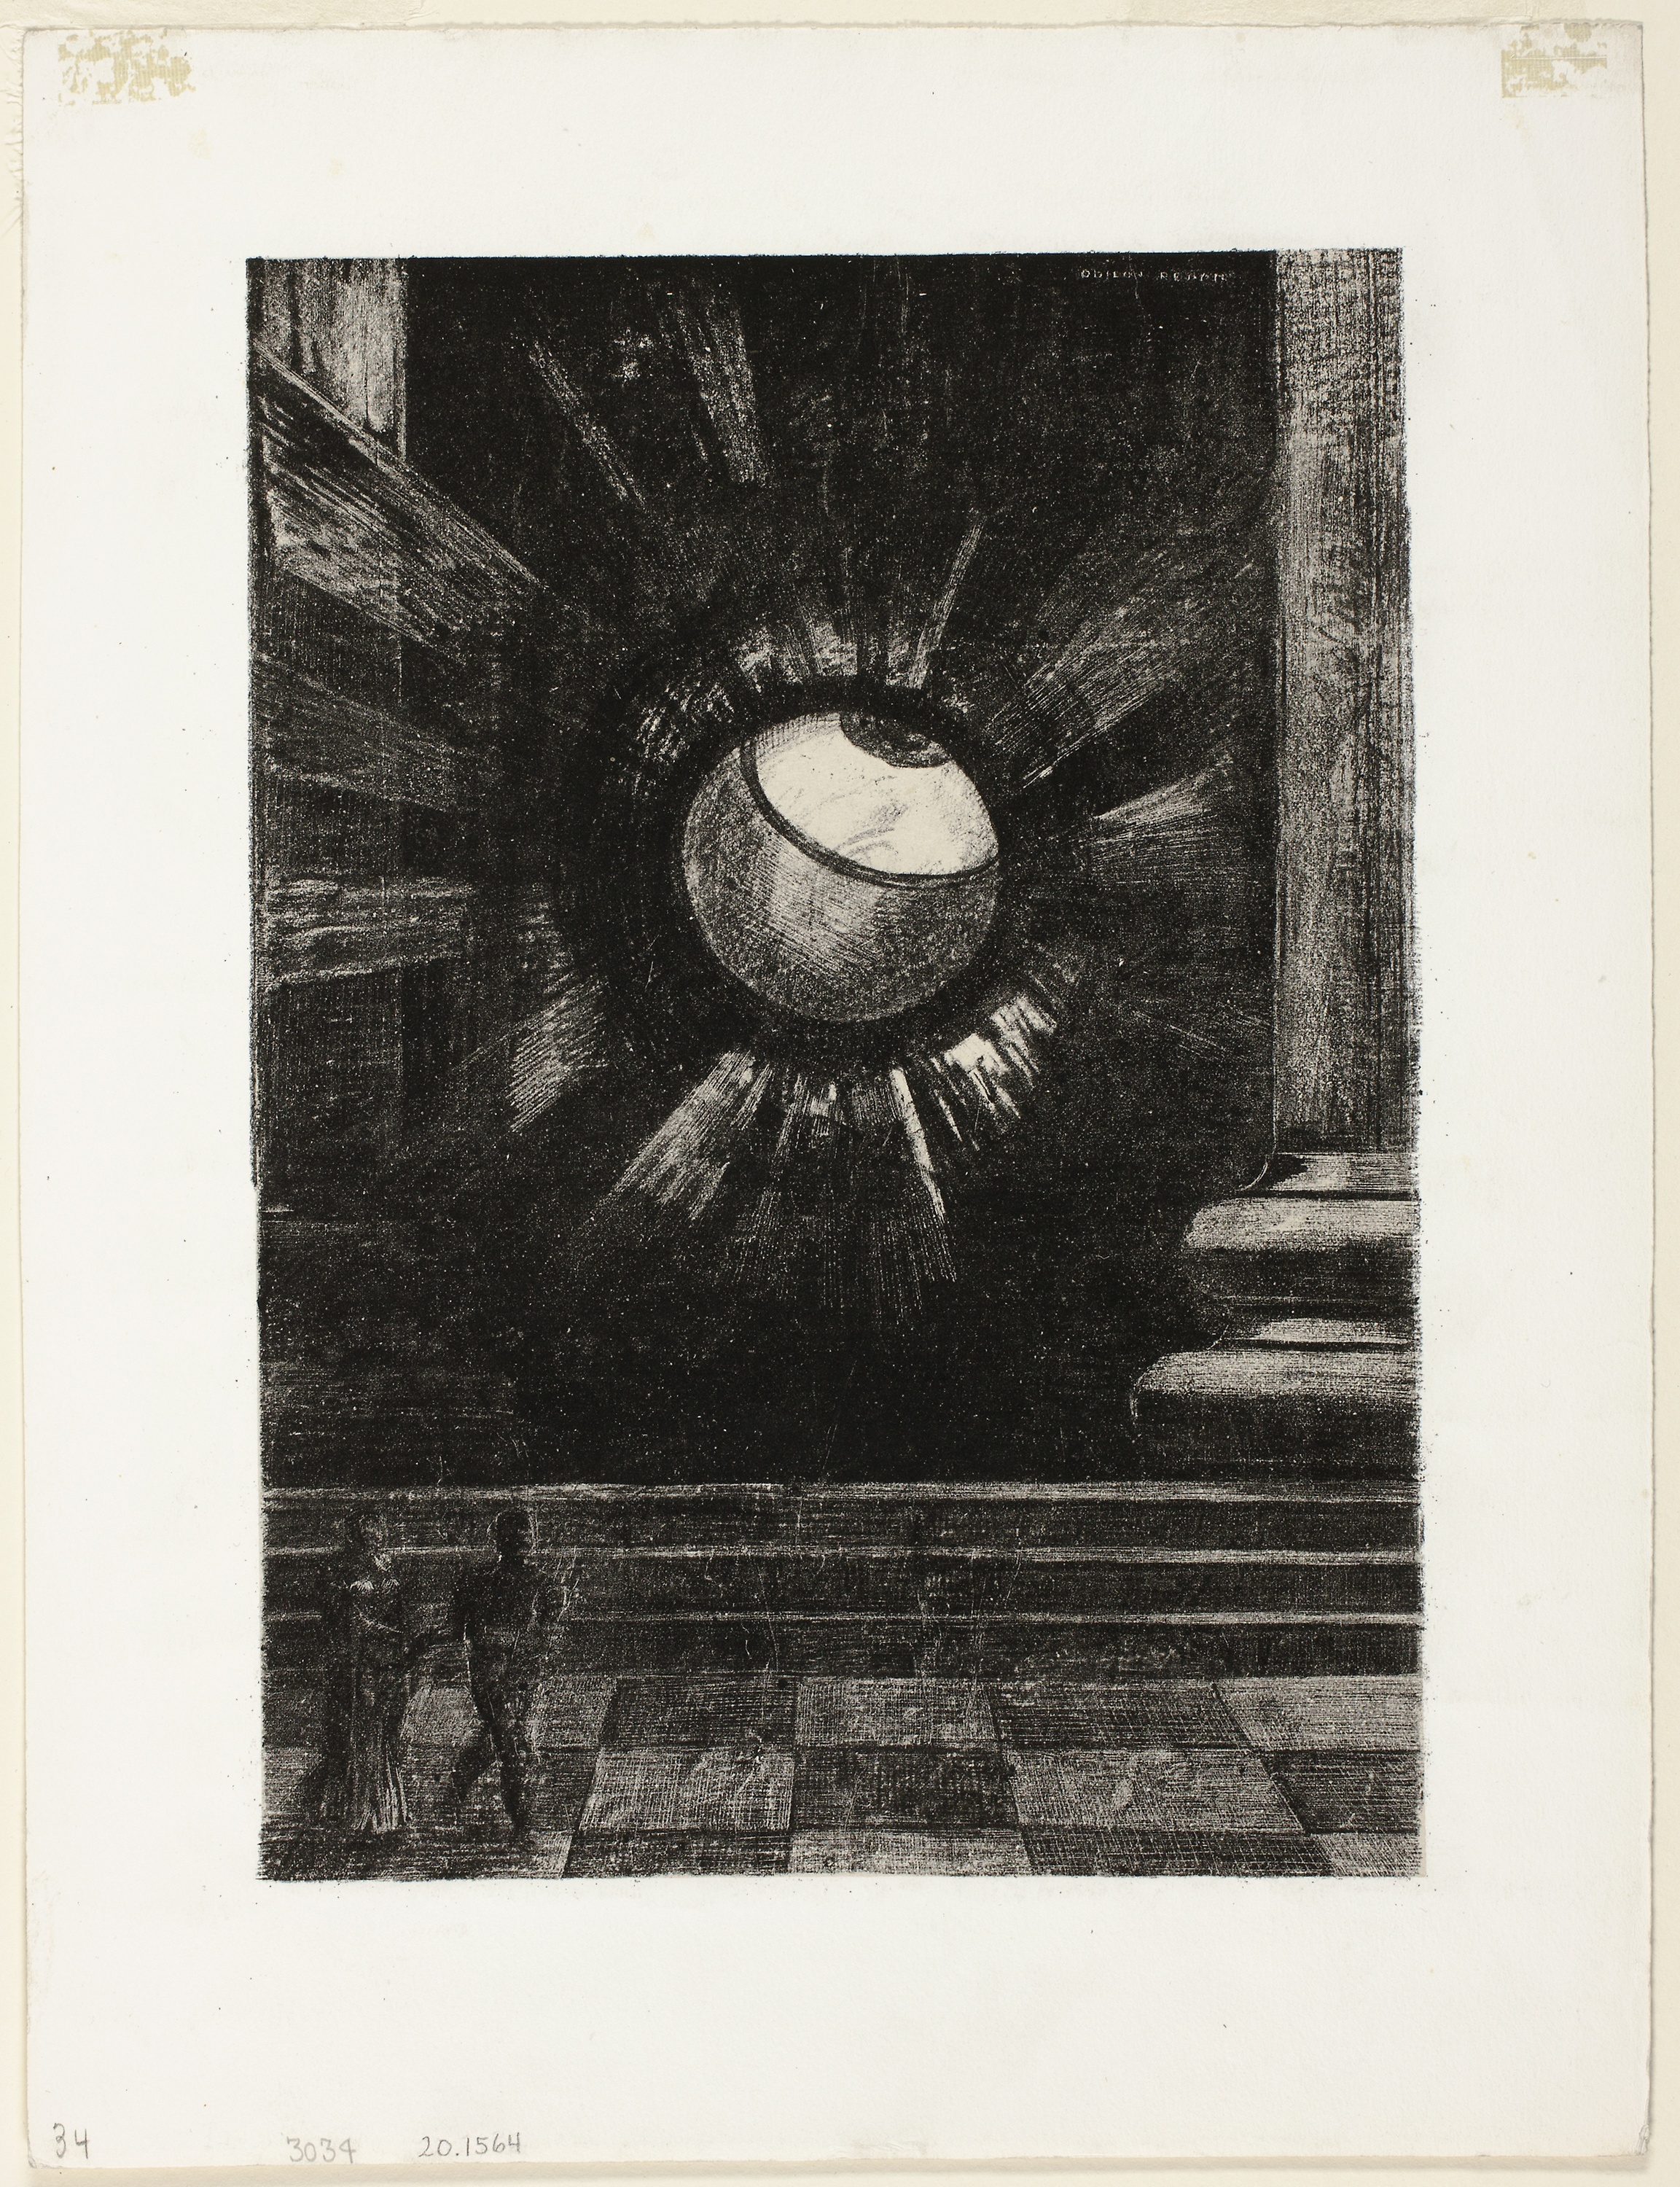
art, modern art, artwork, picture frame, printmaking, font, circle, drawing, square, stock photography, painting